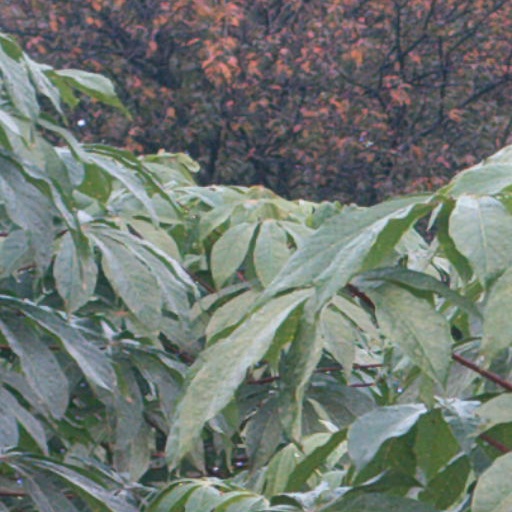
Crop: cassava